9/11 Living Memorial Plaza

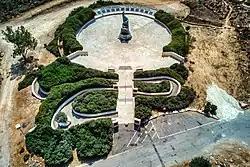

The cenotaph measures 30 feet and is made of granite, bronze, and aluminum. It takes the form of an American flag, waving and transforming into a flame at the tip. A piece of melted metal from the ruins of the Twin Towers forms part of the base on which the monument rests. A glass pane over the metal facilitates viewing. The names of the victims, including five Israeli citizens, are embedded on the metal plate and placed on the circular wall. The monument is strategically located within view of Jerusalem's main cemetery, Har HaMenuchot.